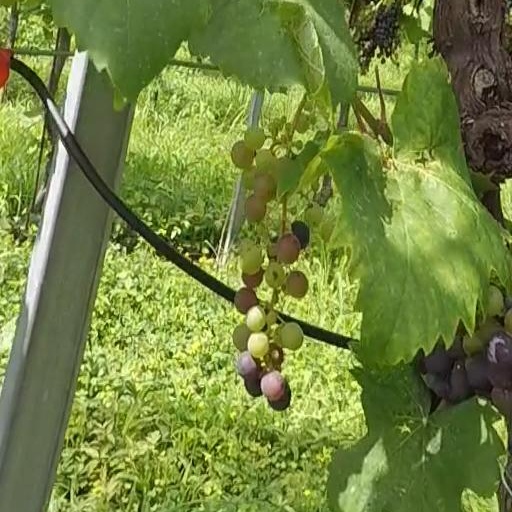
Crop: grape